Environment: real
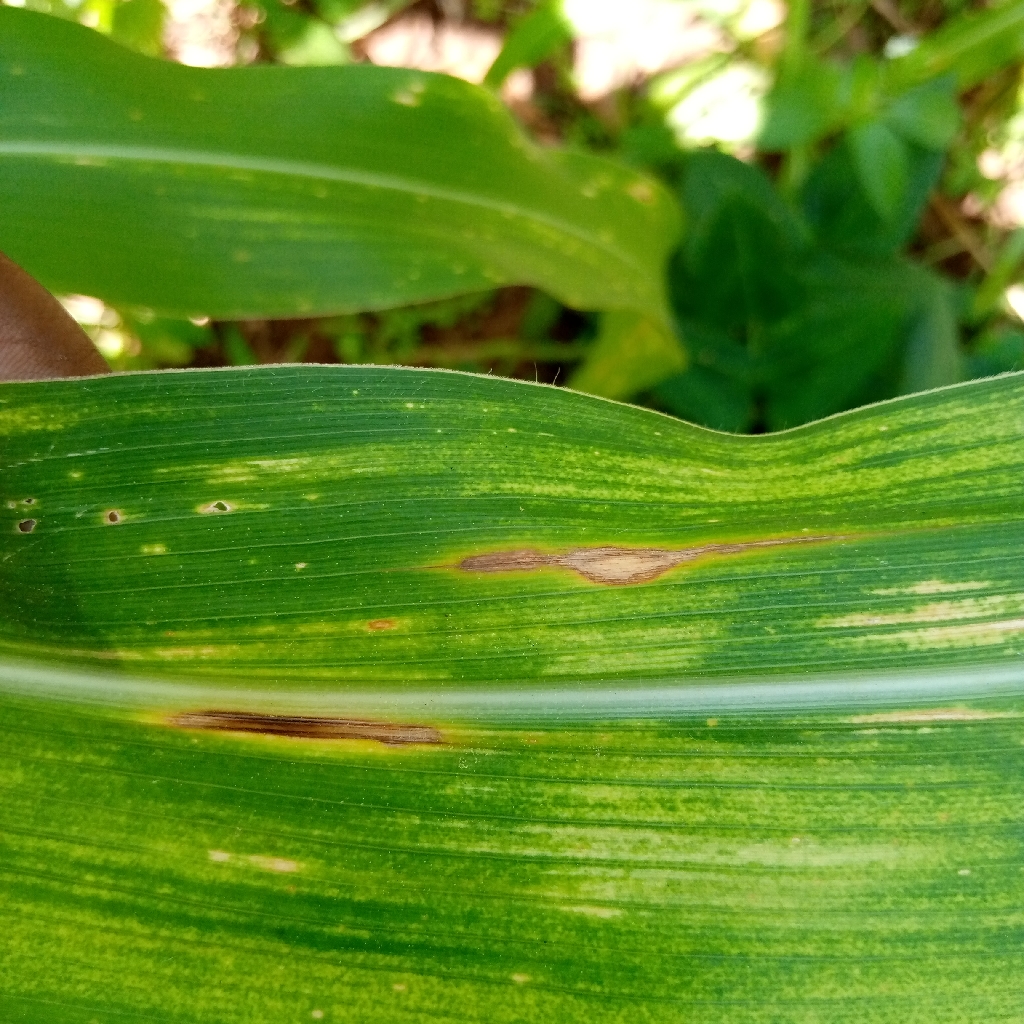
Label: northern_corn_leaf_blight